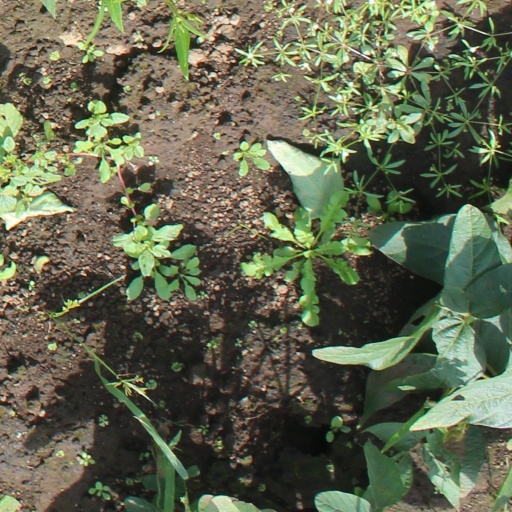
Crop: soybean